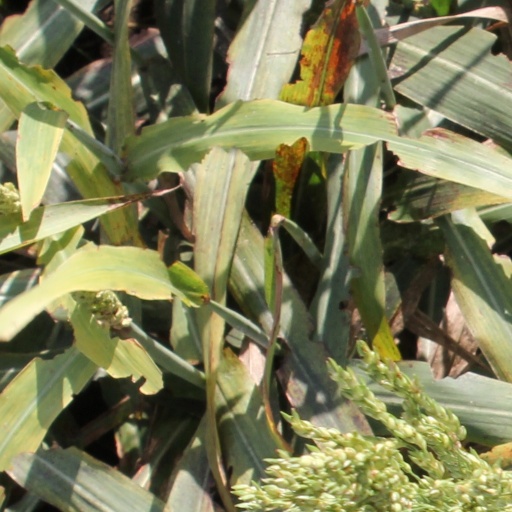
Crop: sorghum